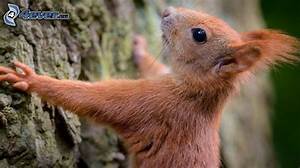
Label: scoiattolo